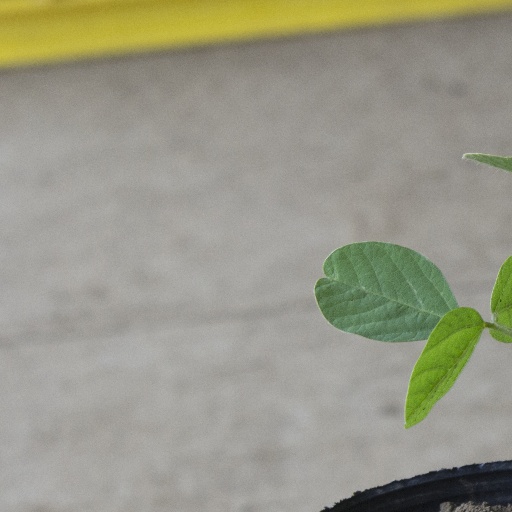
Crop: soybean